The Meadows, Nottingham

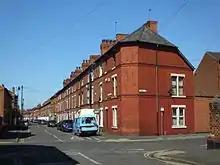
Three storey terraced housing on Wilford Crescent East showing common roof profile

The Meadows is made up of two distinct areas: the Old Meadows, an area of predominantly pre-1919 privately owned terraced housing laid out in a traditional street pattern, and the New Meadows, an area of mainly social rented housing, built in a Radburn style layout following slum clearance in the late 1970s, and transformed into a more traditional layout after a Private Finance Initiative bid in 2008, by re-establishing vehicular access and reversing the orientation of some of the houses. Unpopular deck-access maisonettes have been demolished. The Community, still re-establishing, has once again been displaced and dispersed after only 40 years.